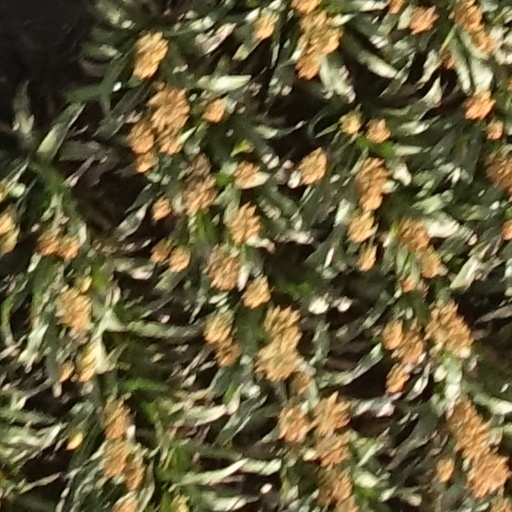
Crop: sorghum